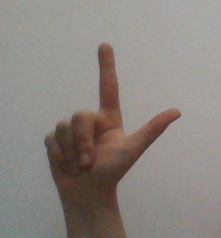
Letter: laam